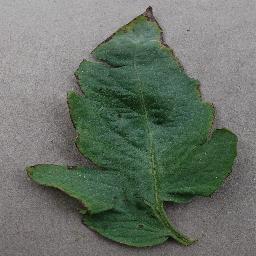
Label: Tomato___Bacterial_spot